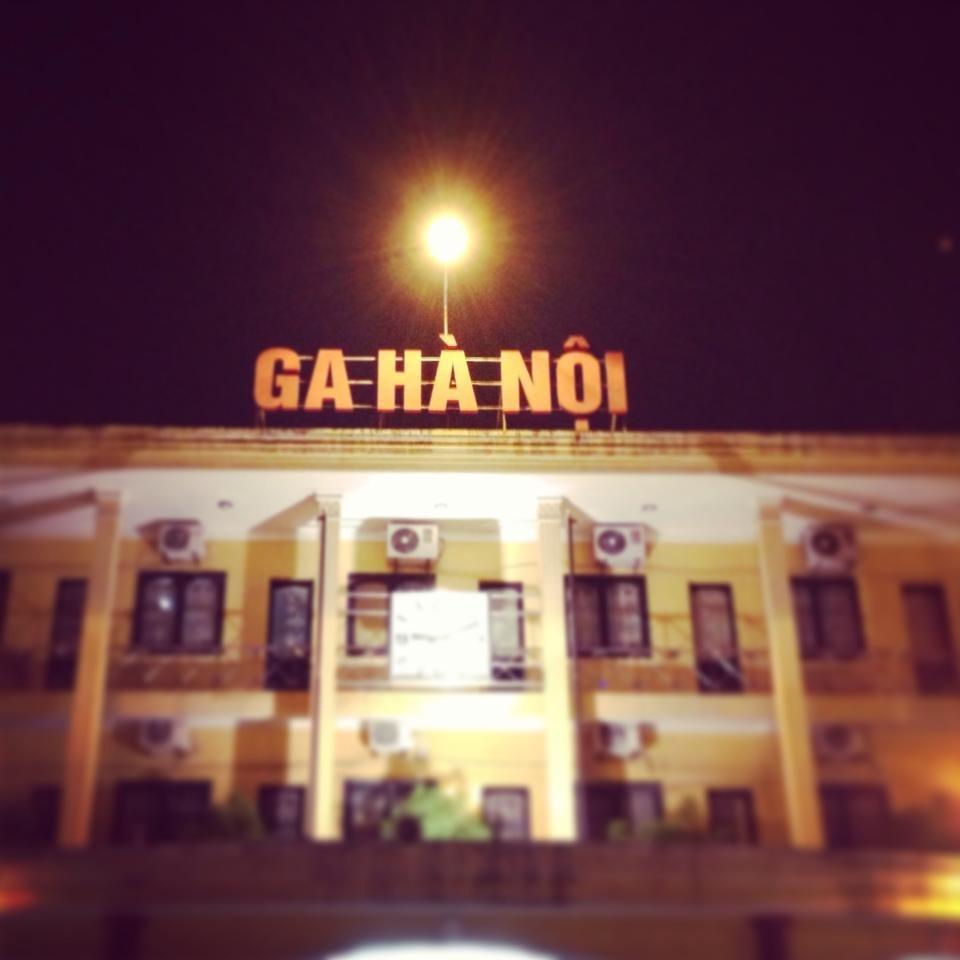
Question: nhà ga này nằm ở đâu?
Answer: ở hà nội